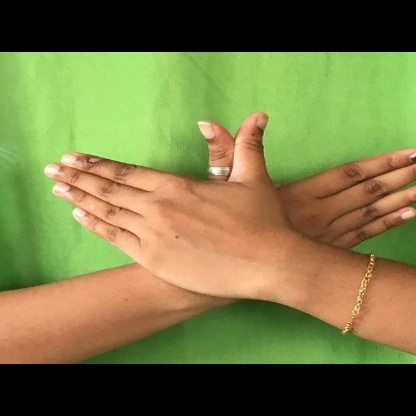
Mudra: Garuda